Williams tube

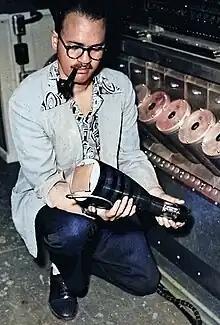
James Pomerene with a Williams–Kilburn tube, a 5CP1A cathode ray tube, used in the memory array of the IAS computer circa 1951

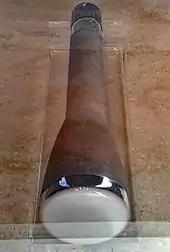
Williams–Kilburn tube from an IBM 701 at the Computer History Museum, in Mountain View, California

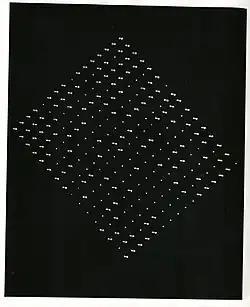
Memory pattern on SWAC Williams tube CRT

The Williams tube, or the Williams–Kilburn tube named after inventors Freddie Williams and Tom Kilburn, is an early form of computer memory. It was the first random-access digital storage device, and was used successfully in several early computers.